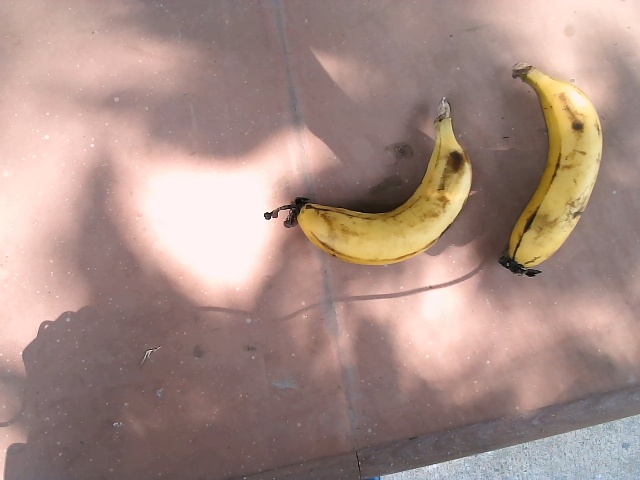
Label: Ripe_Banana